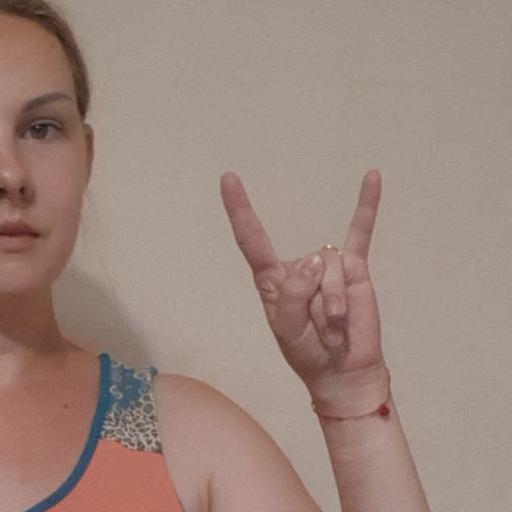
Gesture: rock